BL 6-inch Mk XII naval gun

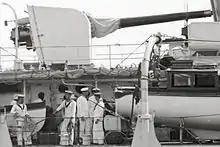

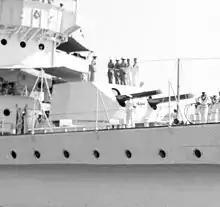

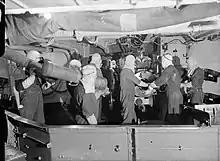

It superseded the 45-calibre Mk VII gun and the longer 50-calibre Mk XI gun which had proved unwieldy in light cruisers due to its length, and was Britain's most modern 6-inch naval gun when World War I began.